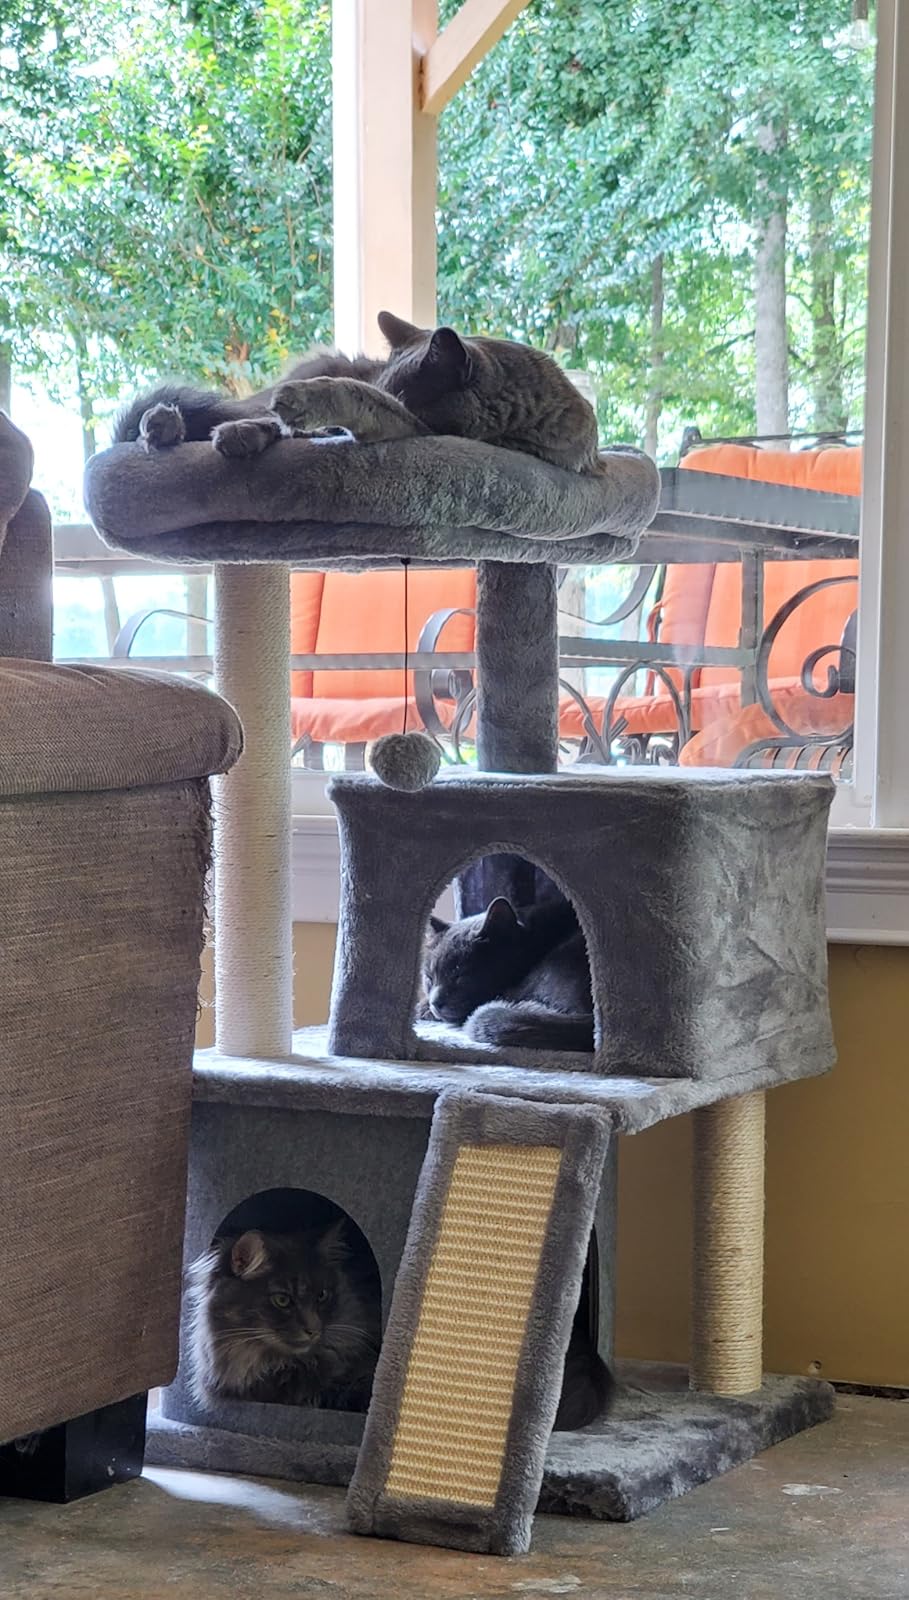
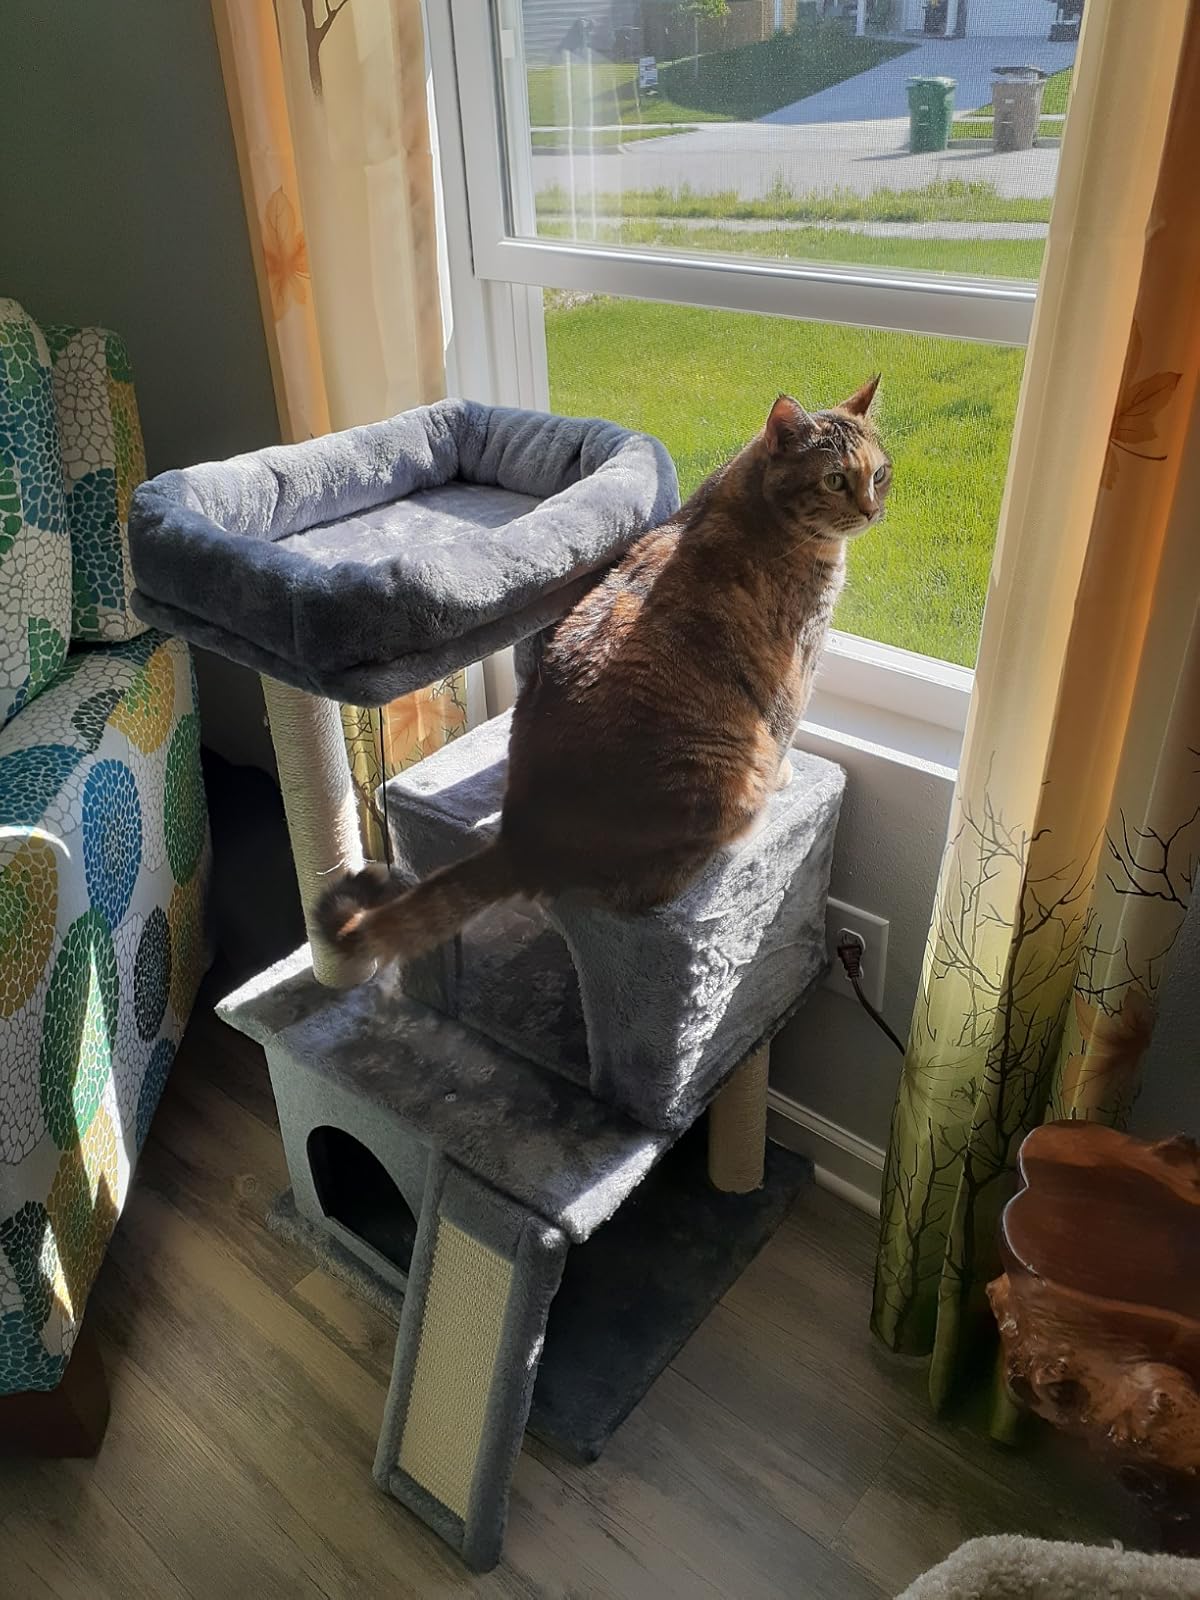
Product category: items_cat tree
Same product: yes